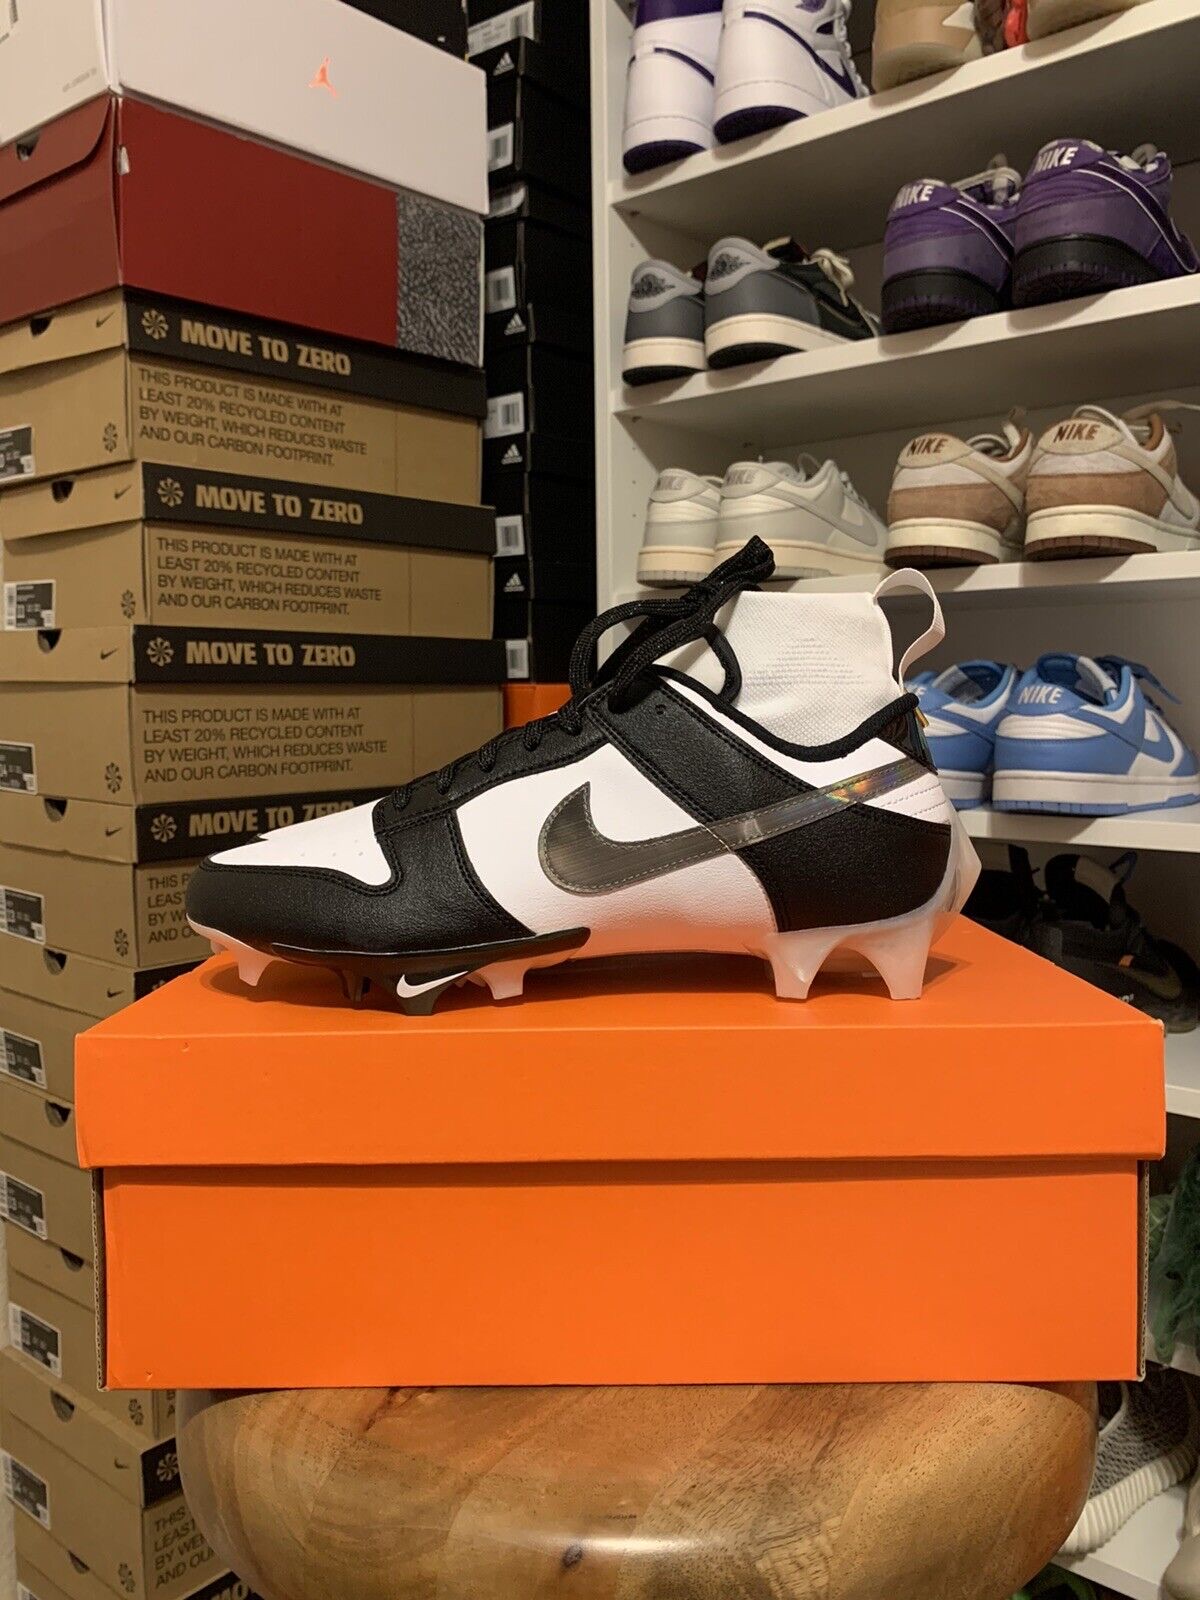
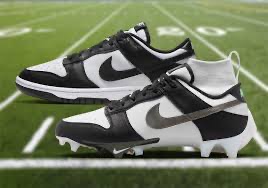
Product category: misc
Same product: yes